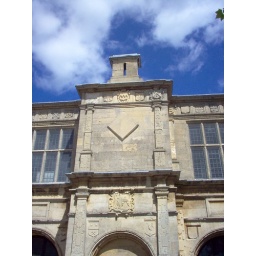
The south side of the old library building, in the market square22/6/08